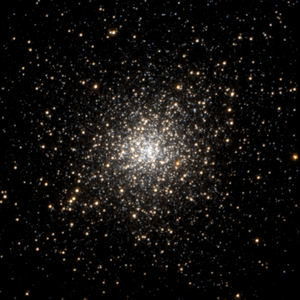
NGC 1916 est un amas ouvert situé dans la constellation de la Dorade. Cet amas est situé dans le Grand Nuage de Magellan. Il a été découvert par l'astronome britannique John Herschel en 1834.
Voici une liste non exhaustive d'amas stellaires, classée par ordre alphabétique de constellations.